COVID-19 pandemic in Hubei

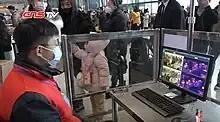
Temperature checks at Wuhan Railway Station

On January 22, Wuhan MHC said that the city would have a random check on any private cars in and out of the city to see whether they carried any kinds of living poultry or wildlife. The city authority began to require all citizens to wear a mask in public places.